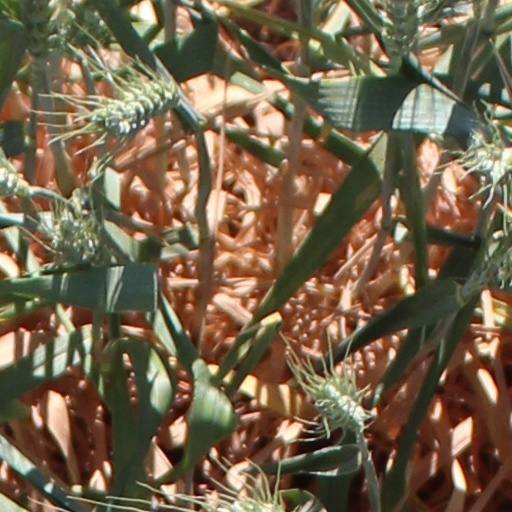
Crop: wheat